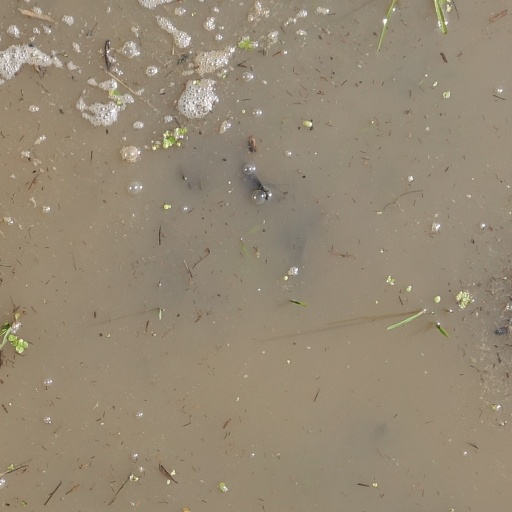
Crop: rice